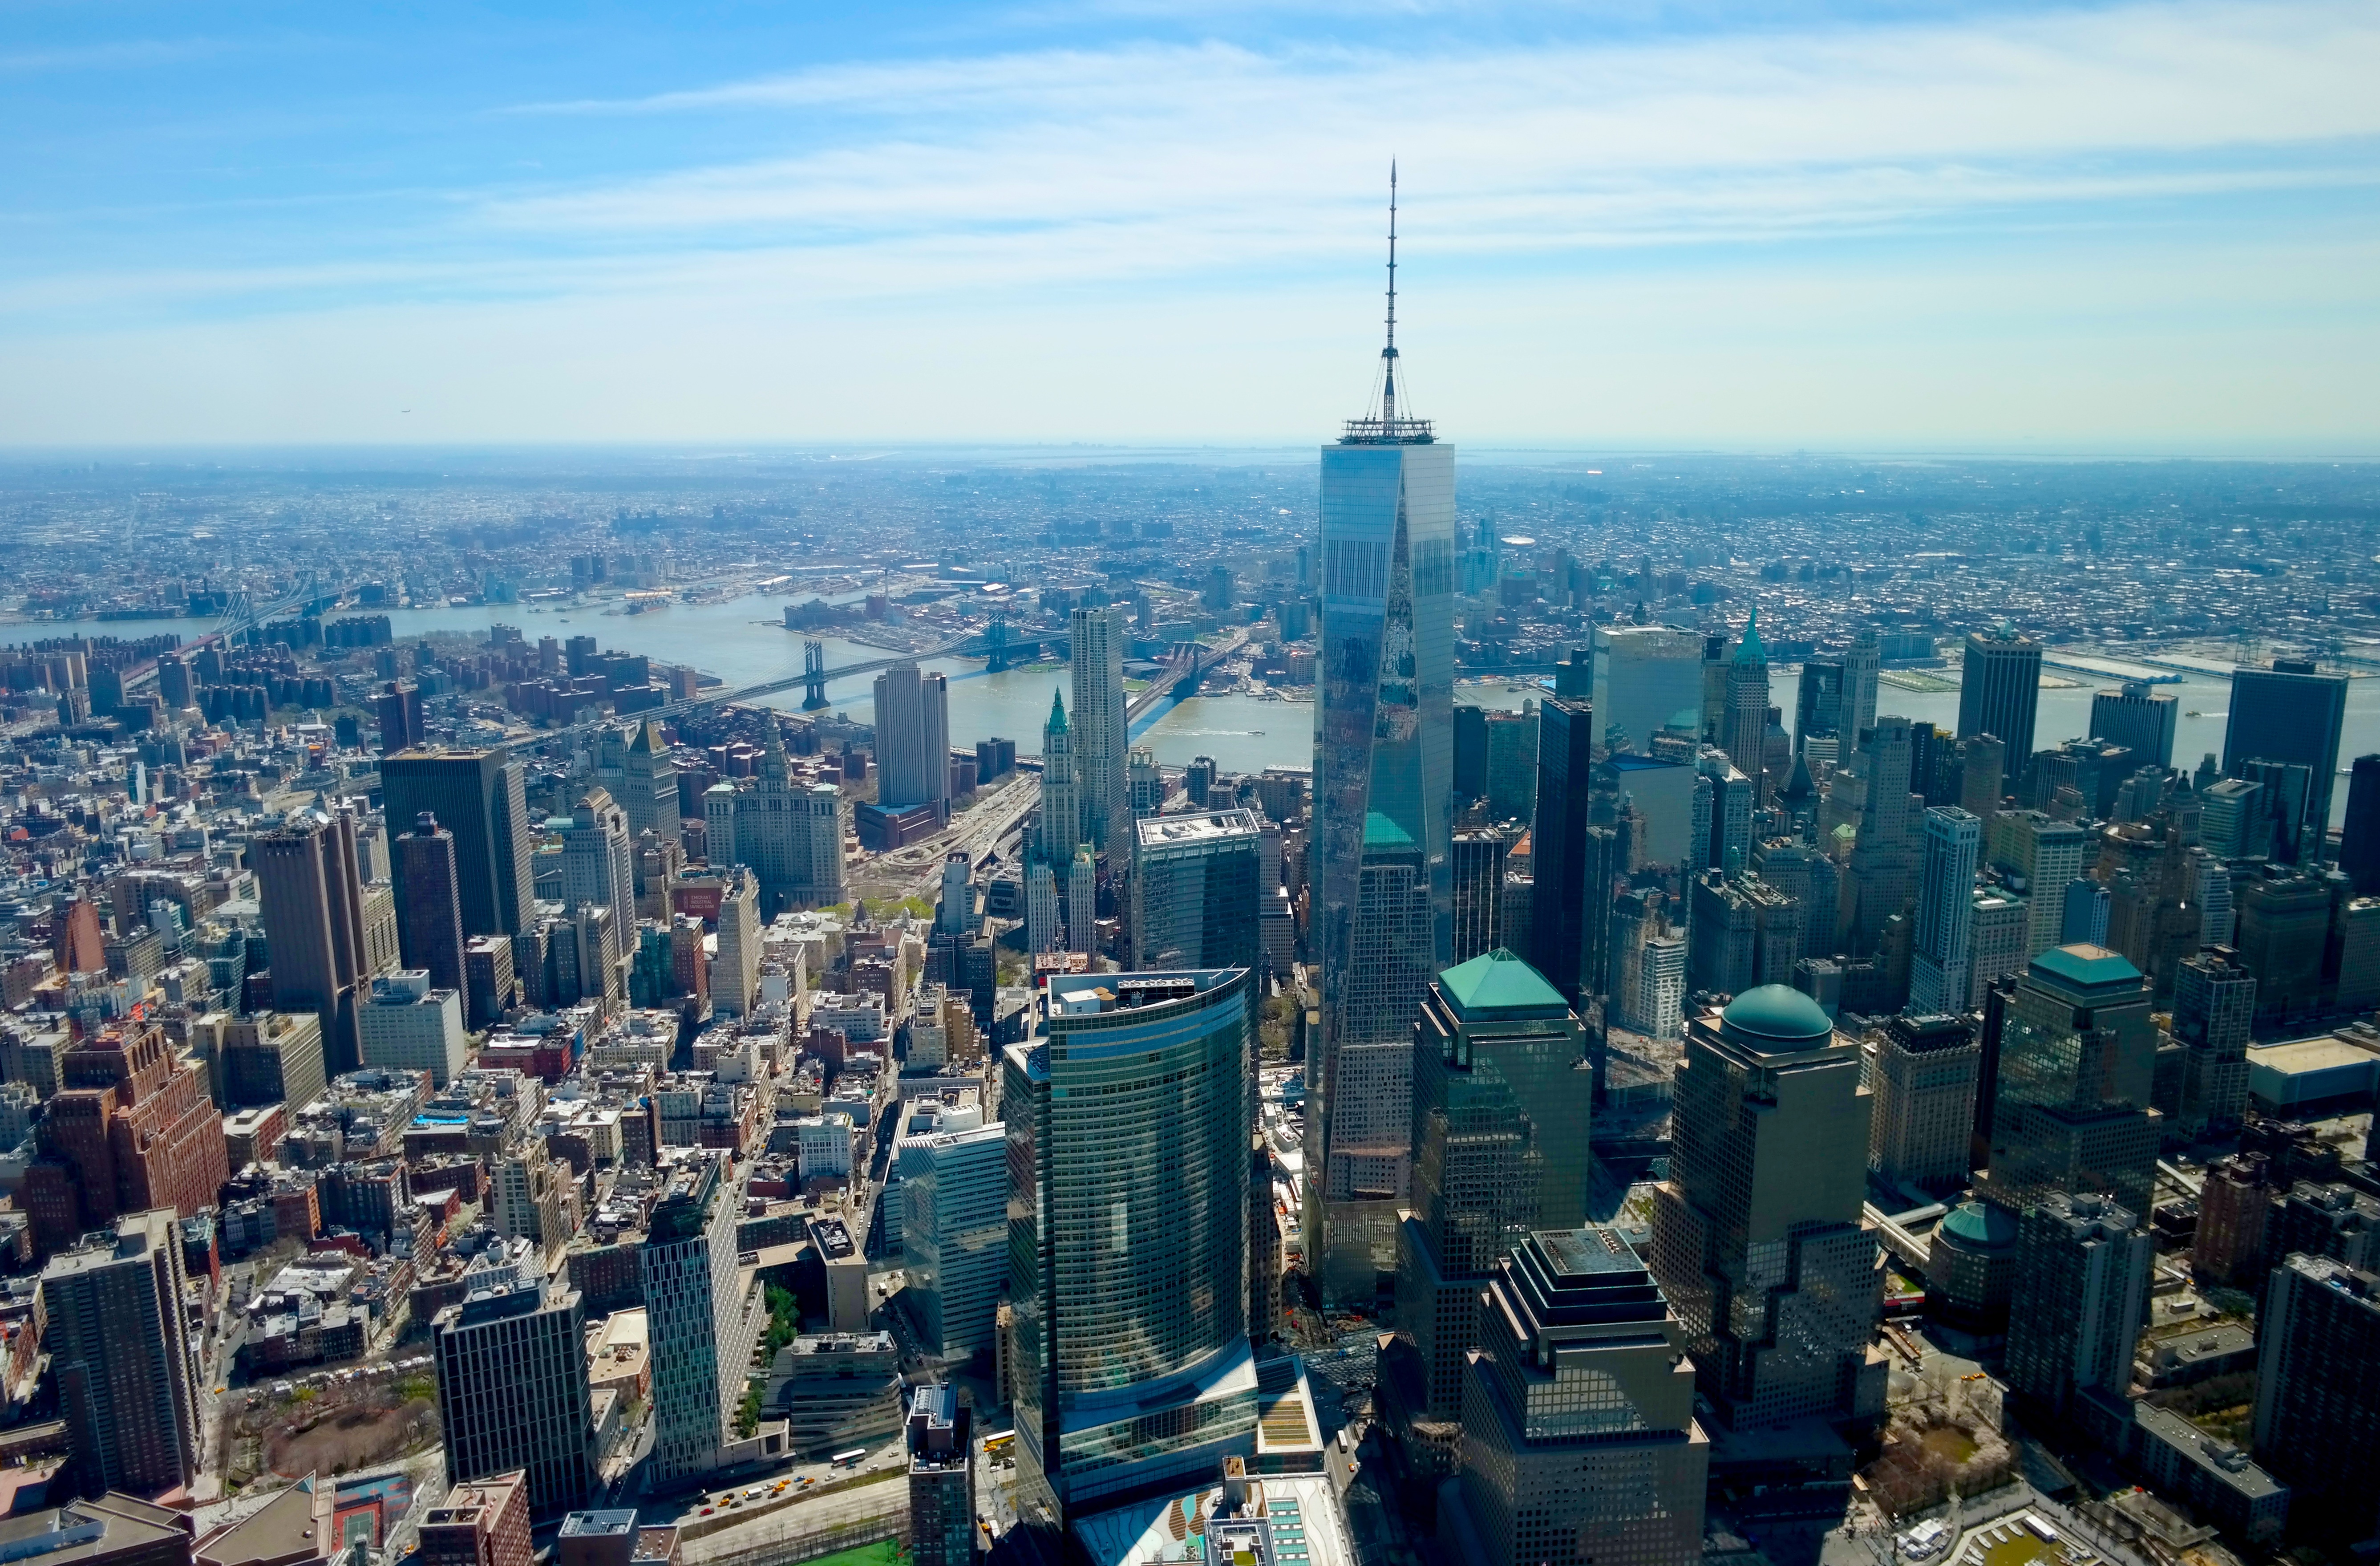
horizon, architecture, skyline, photography, building, city, skyscraper, manhattan, cityscape, downtown, dusk, tower, nyc, landmark, freedom, aerial, world trade center, tower block, world, one, ny, new, center, trade, york, metropolis, hudson, neighbourhood, bird's eye view, aerial photography, urban area, residential area, geographical feature, human settlement, atmosphere of earth, metropolitan area